Un célebre especialista sacando muelas en el gran Hotel Europa

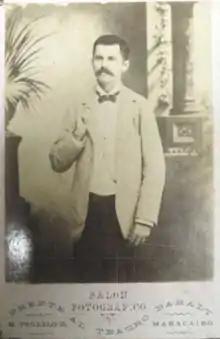
A portrait of Manuel Trujillo Durán at the time.

The film screening of "Un célebre especialista sacando muelas en el gran Hotel Europa" took place on 28 January 1897 at 7:00 pm at the Teatro Baralt in Maracaibo, where the first films shown in the country (imported American short films) had been screened. Another Venezuelan film, "Muchachos bañándose en la laguna de Maracaibo", was also shown; this film depicted people bathing at Lake Maracaibo and views of the city. Two French films made by the Lumière brothers were also screened. One of these, shown last of the four, was the famous "L'Arrivée d'un train en gare de La Ciotat". According to film historian Peter Rist, these films were projected on this occasion by Gabriel Veyre, a film director and projectionist for the Lumière company. Rodolfo Izaguirre has suggested that in addition to the Venezuelan and French films, American films by Thomas Edison were shown as well. The films were screened after a performance of Gaetano Donizetti's opera, "La favorita".